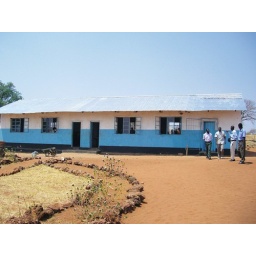
The newly renovated Ngandu School classroom complete with new roof funded by The Butterfly Tree